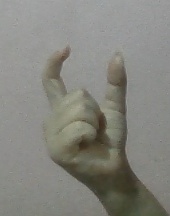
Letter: nun